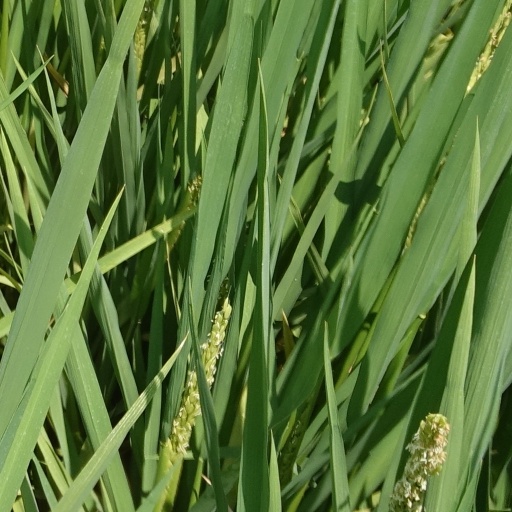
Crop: rice